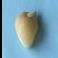
Maize quality: Good